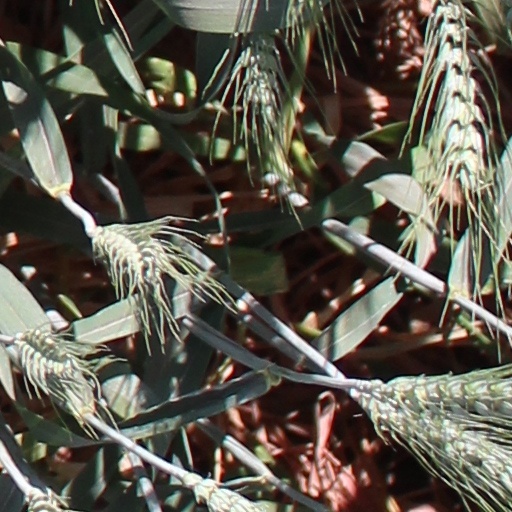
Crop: wheat